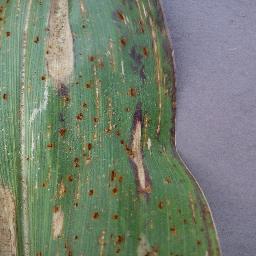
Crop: corn
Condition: (maize)_northern_blight